Lord Randolph Churchill

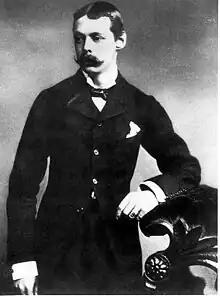
Lord Randolph Churchill

It was not until 1878 that he came to public notice as the exponent of independent Conservatism. He made a series of furious attacks on Sir Stafford Northcote, R. A. Cross, and other prominent members of the "old gang". George Sclater-Booth (afterwards 1st Baron Basing), President of the Local Government Board, was a specific target, and the minister's County Government Bill was fiercely denounced as the "crowning dishonour to Tory principles", and the "supreme violation of political honesty". Lord Randolph's attitude, and the vituperative fluency of his invective, made him a parliamentary figure of some importance before the dissolution of the 1874 parliament, though he was not yet taken quite seriously, owing to his high-pitched hysterical laugh.